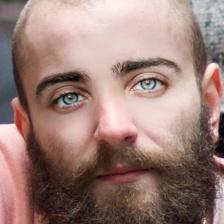
Label: faces